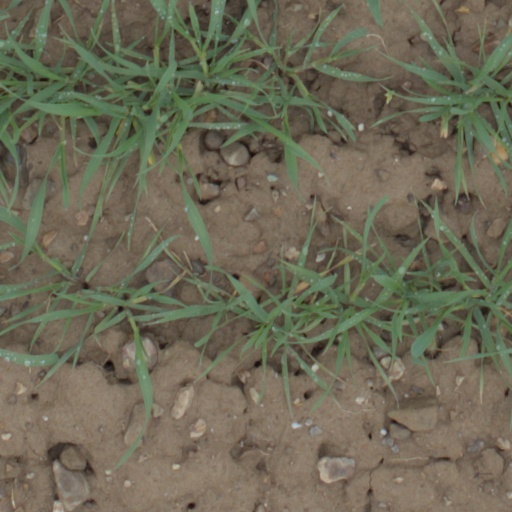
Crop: wheat